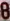
Number: 8